Rodina Cinema, Ufa

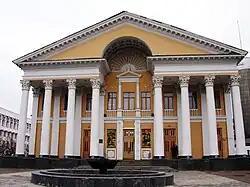
Rodina Cinema, 2008

The Rodina Cinema is an historic cinema building in Lenina Street, the main street of Ufa, Bashkortostan, Russia. The building was completed and opened in 1953, and was still being used as a cinema.